Saillon

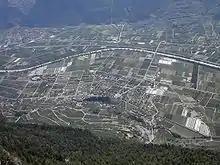
Saillon and surrounding communities

Saillon has an area, , of . Of this area, or 37.6% is used for agricultural purposes, while or 20.5% is forested. Of the rest of the land, or 8.2% is settled (buildings or roads), or 2.3% is either rivers or lakes and or 31.1% is unproductive land.